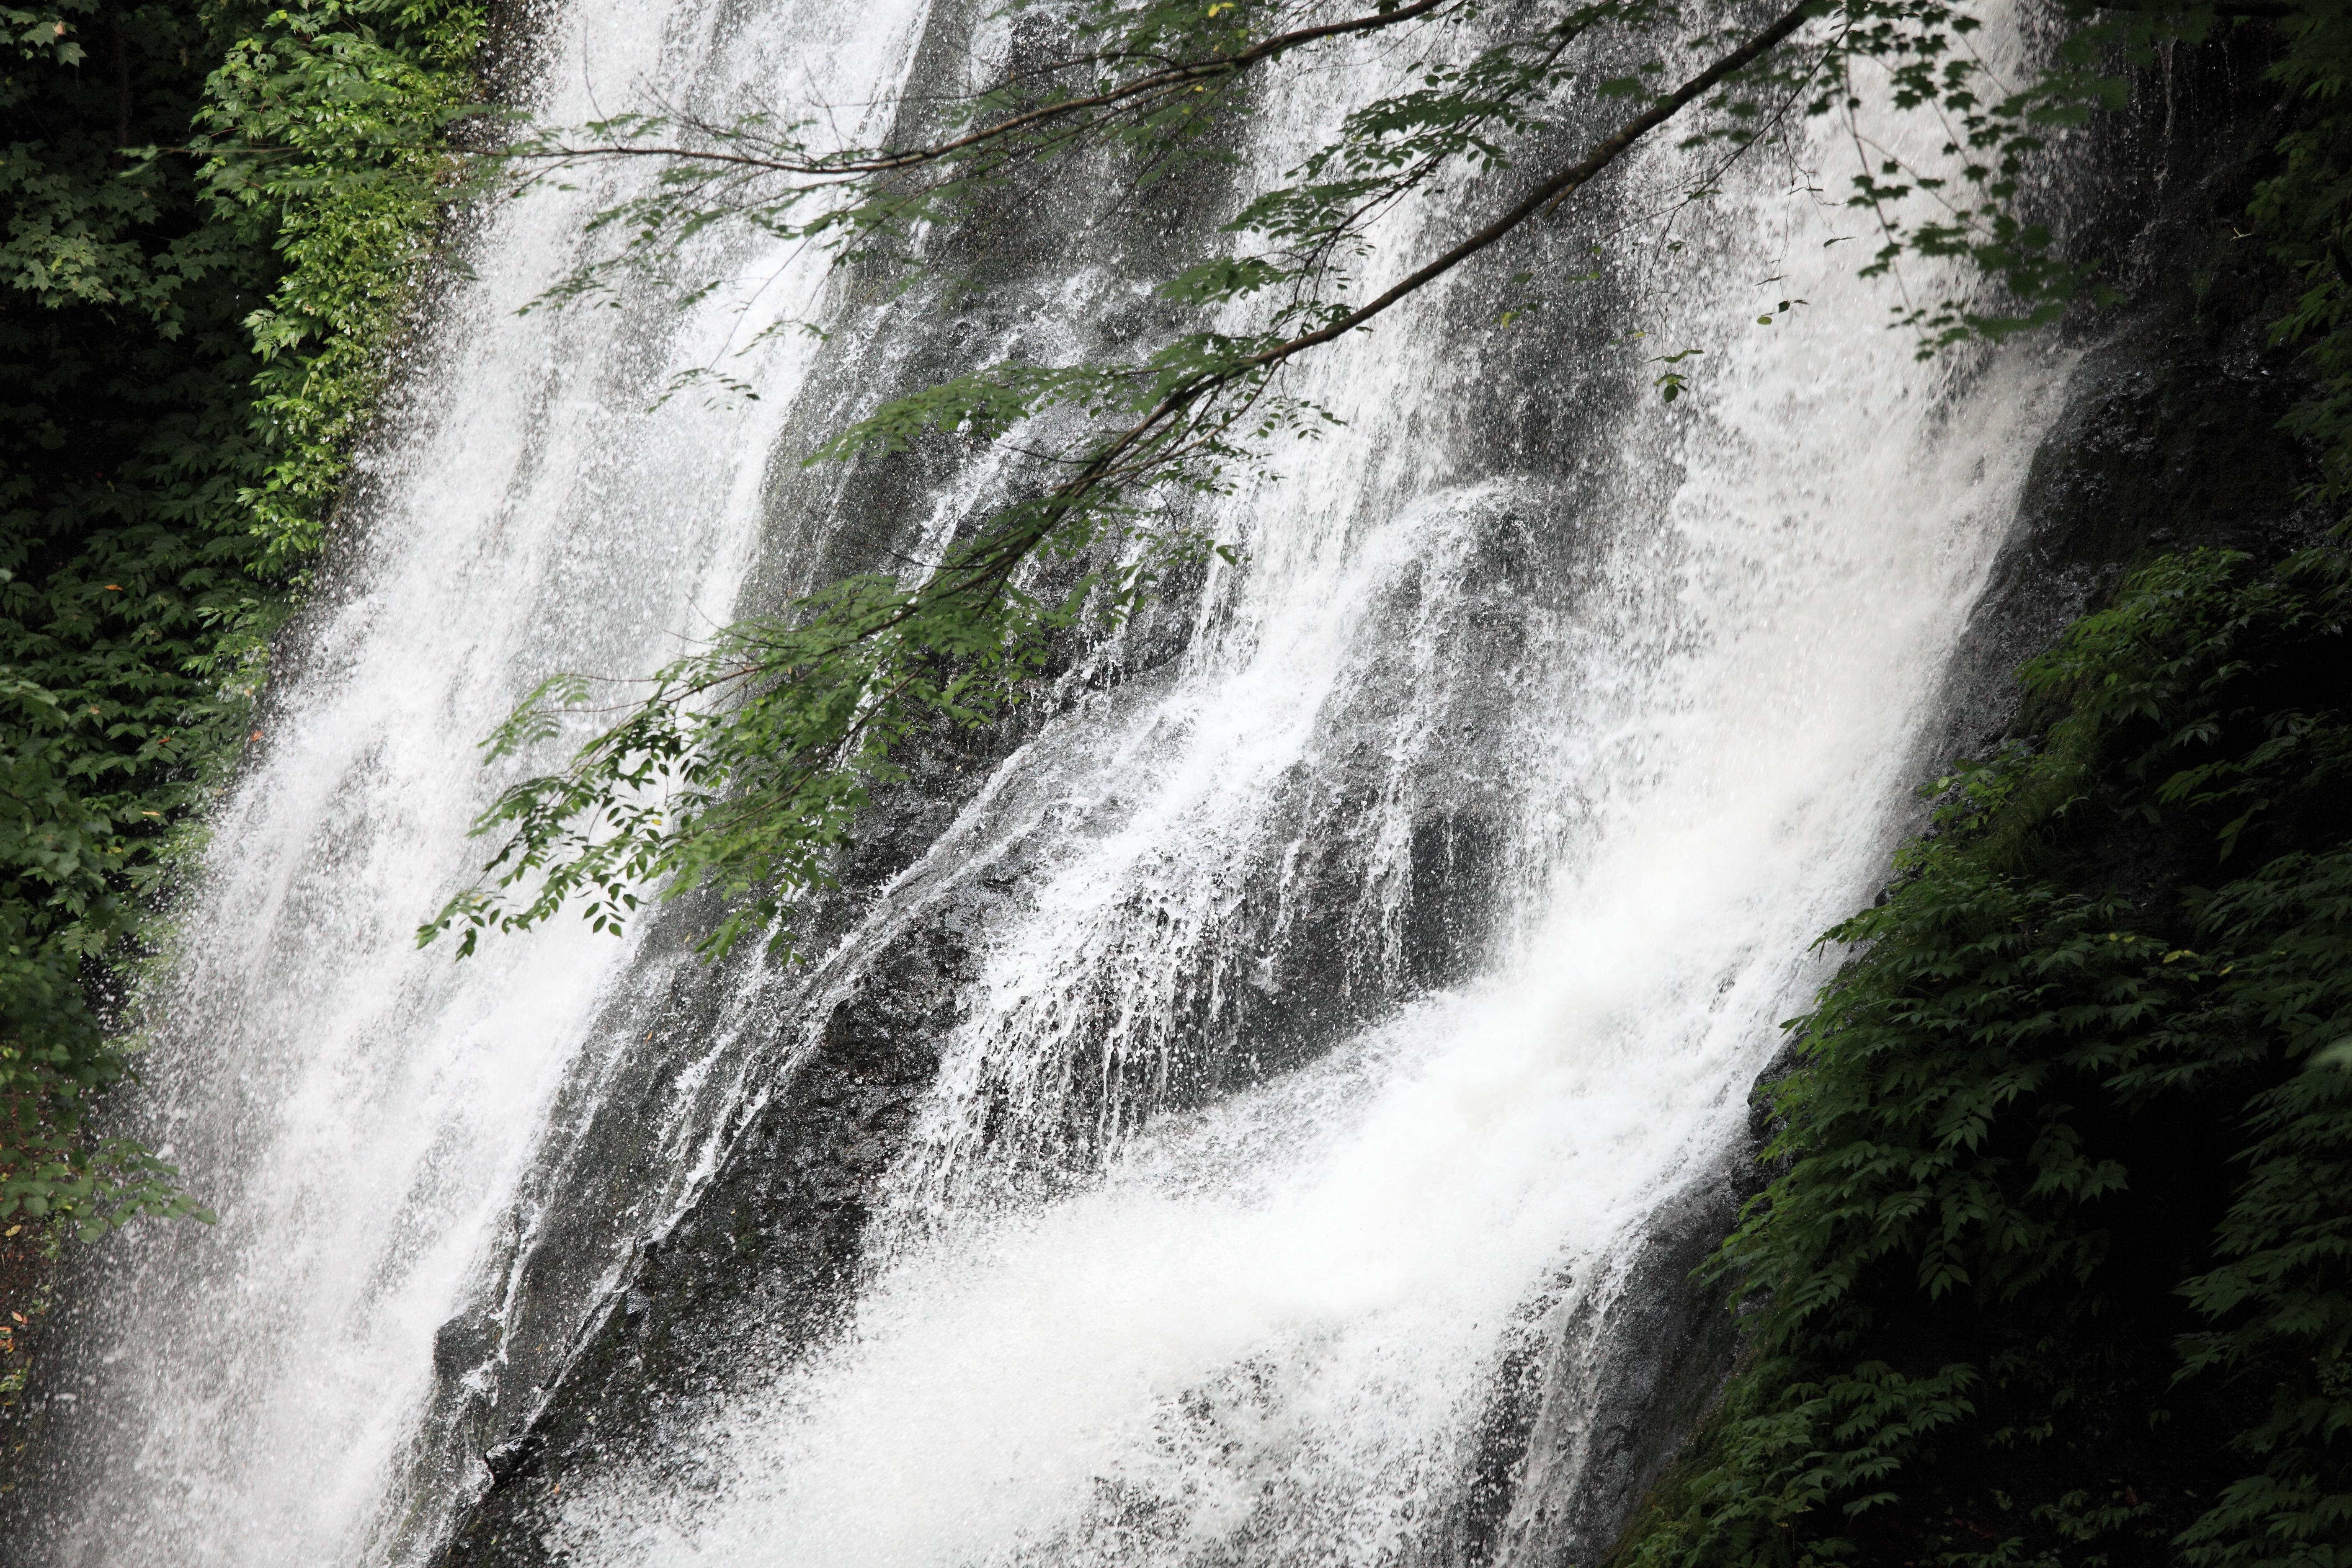
water, waterfall, stream, high, body of water, 5d, wasserfall, hires, markii, water feature, watercourse, hi, res, resolution, akita, yamamoto, garounotaki